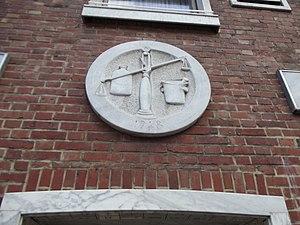
Un pharmaceutique symbole au-dessus d'une porte
La pharmacie est la science s'intéressant à la conception, au mode d'action, à la préparation et à la dispensation de médicaments. Cette dispensation prend en compte les interactions médicamenteuses possibles entre les molécules chimiques ou bien encore, les interactions avec des produits comestibles. Elle permet également la vérification des doses et/ou d'éventuelles contre-indications. C'est à la fois une branche de la biologie, de la chimie et de la médecine.